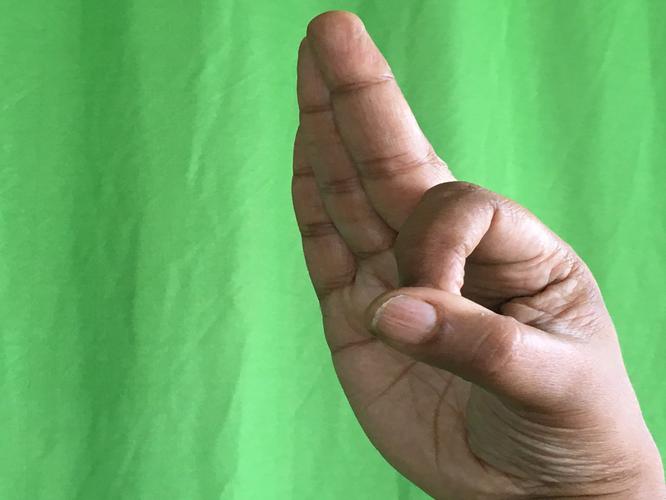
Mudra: Aralam
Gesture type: single_hand